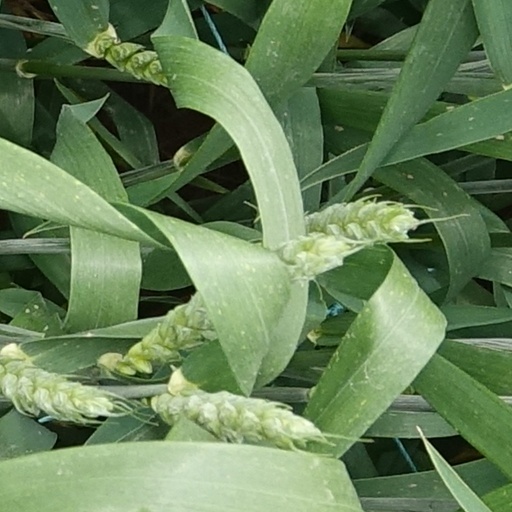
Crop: wheat